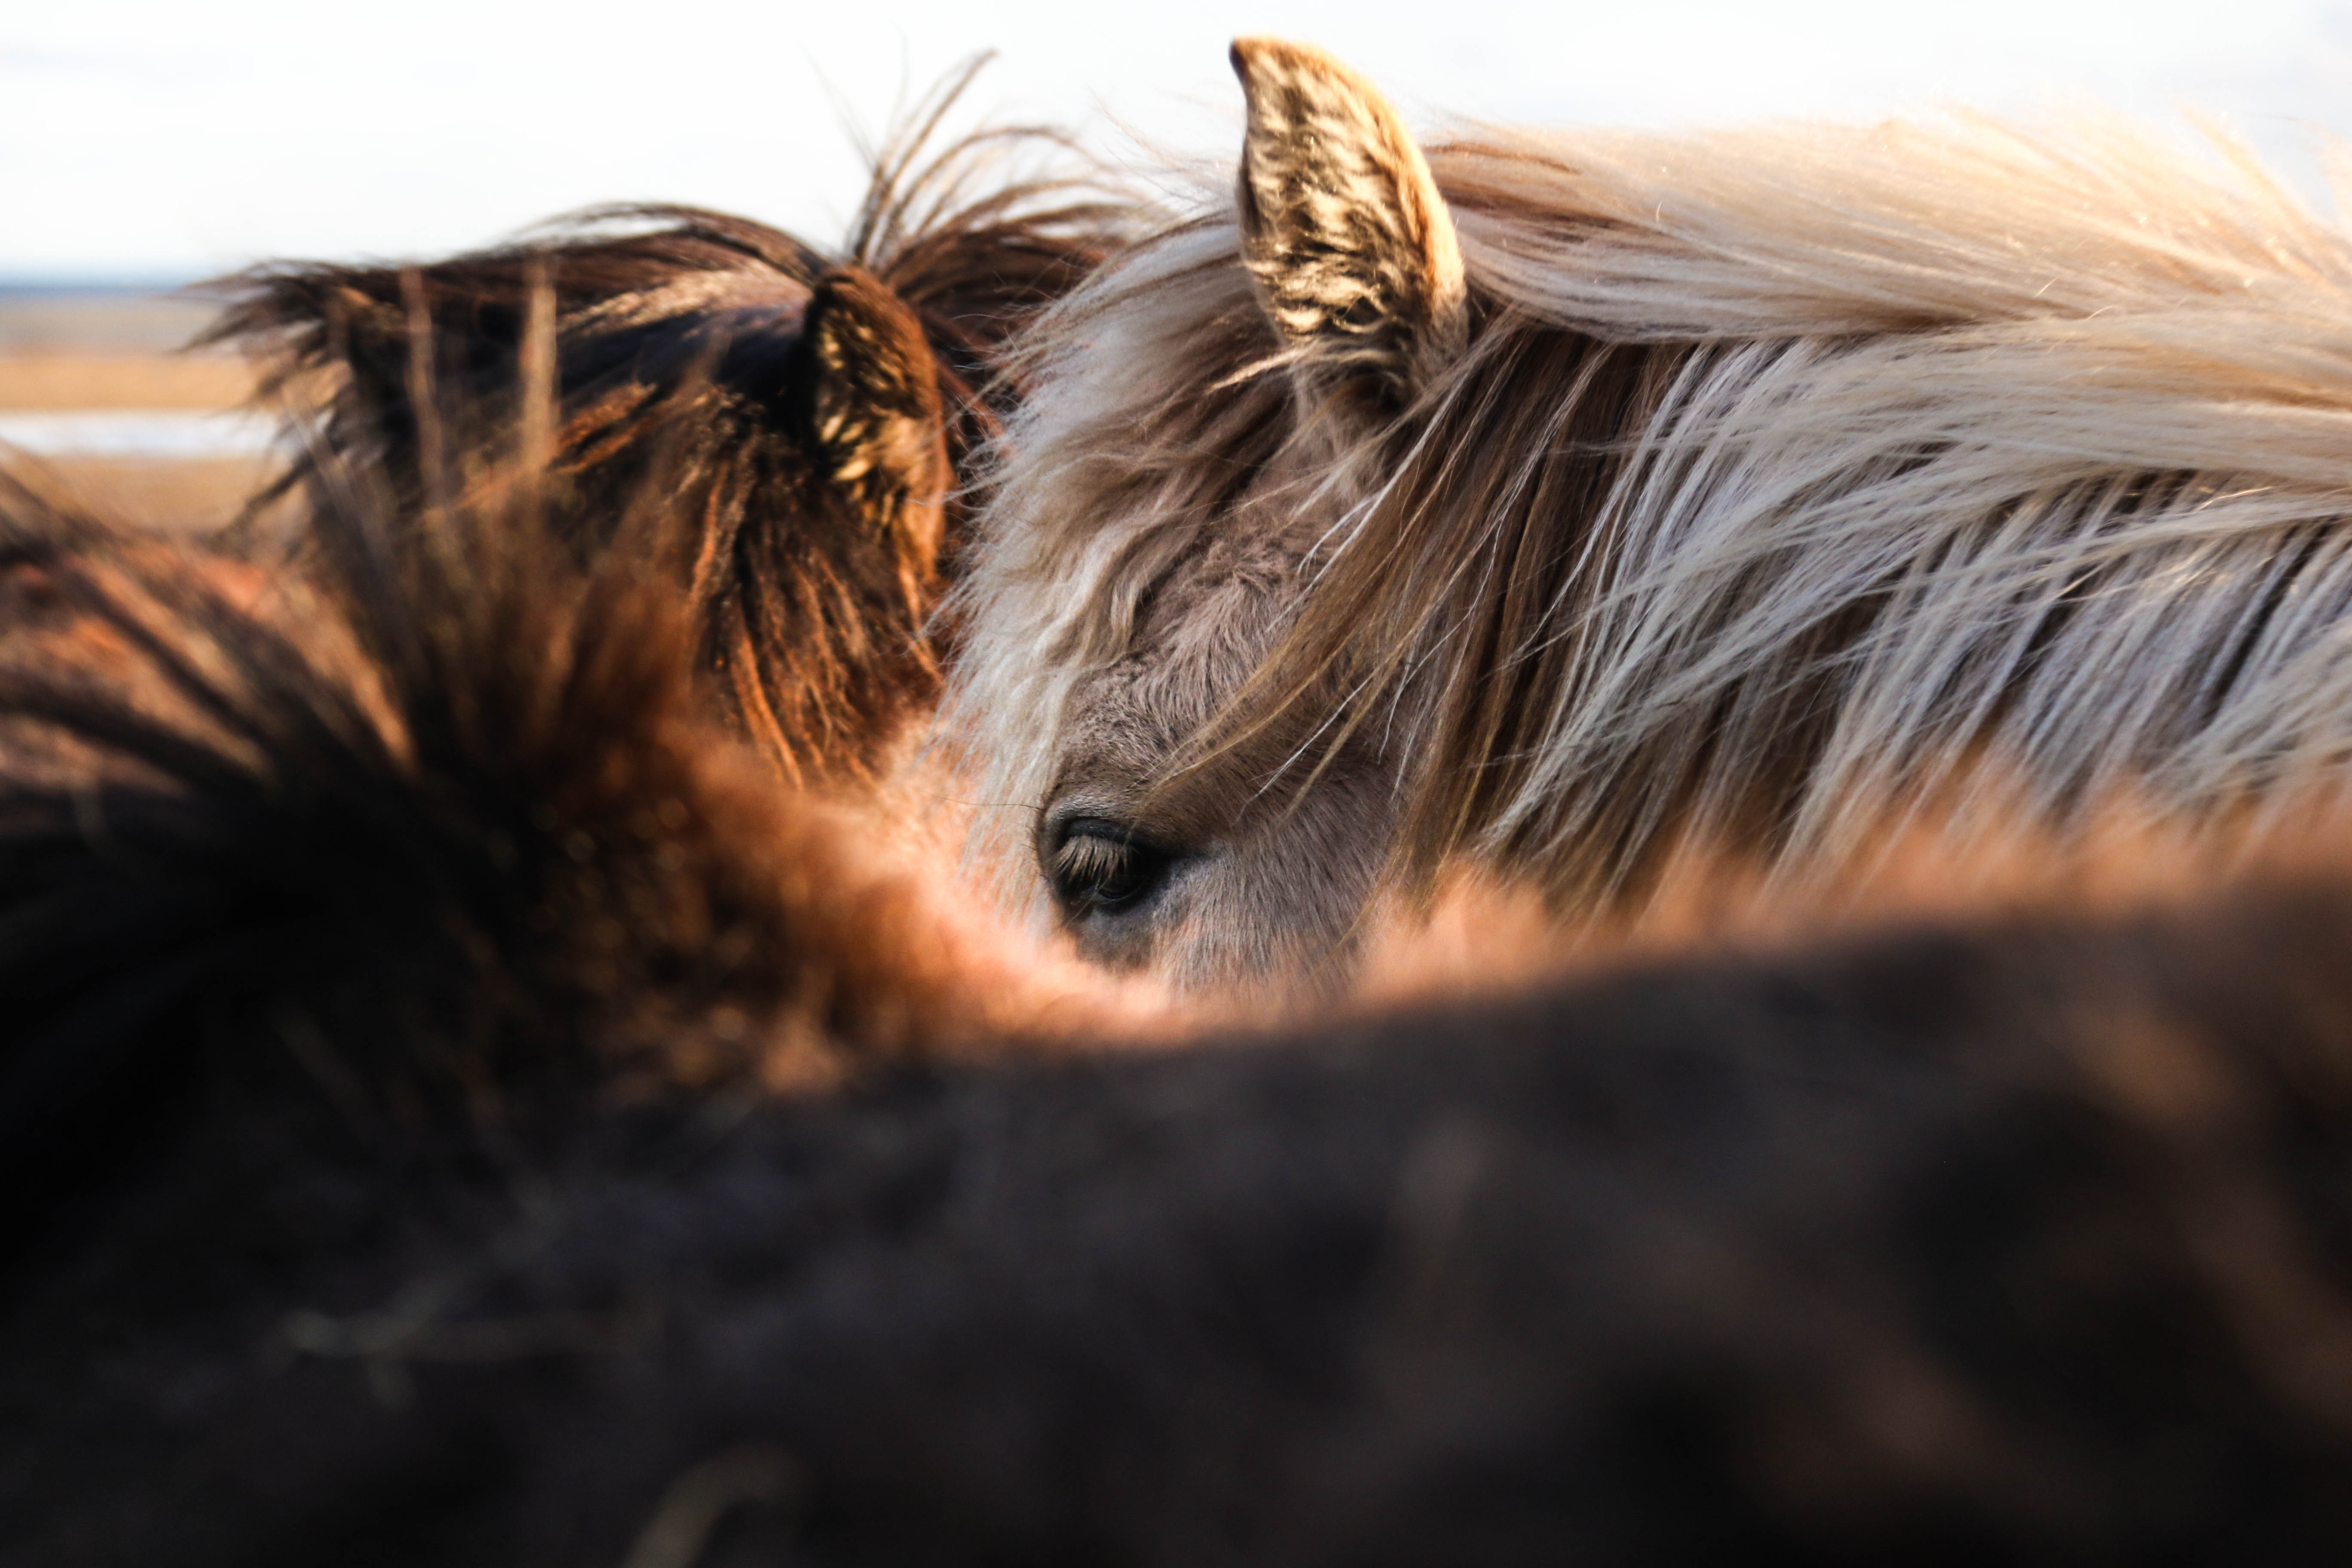
horse, mammal, mane, ear, close up, eye, head, macro photography, horse like mammal